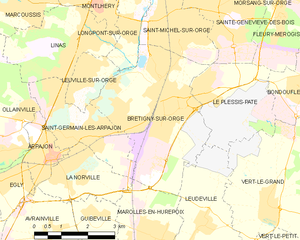
Brétigny-sur-Orge
Kort over kommunen
Kort over kommunen
Brétigny-sur-Orge er en fransk kommune i departementet Essonne. Byen ligger ca. 28 kilometer syd for Paris. Indbyggerne kaldes Brétignolais.